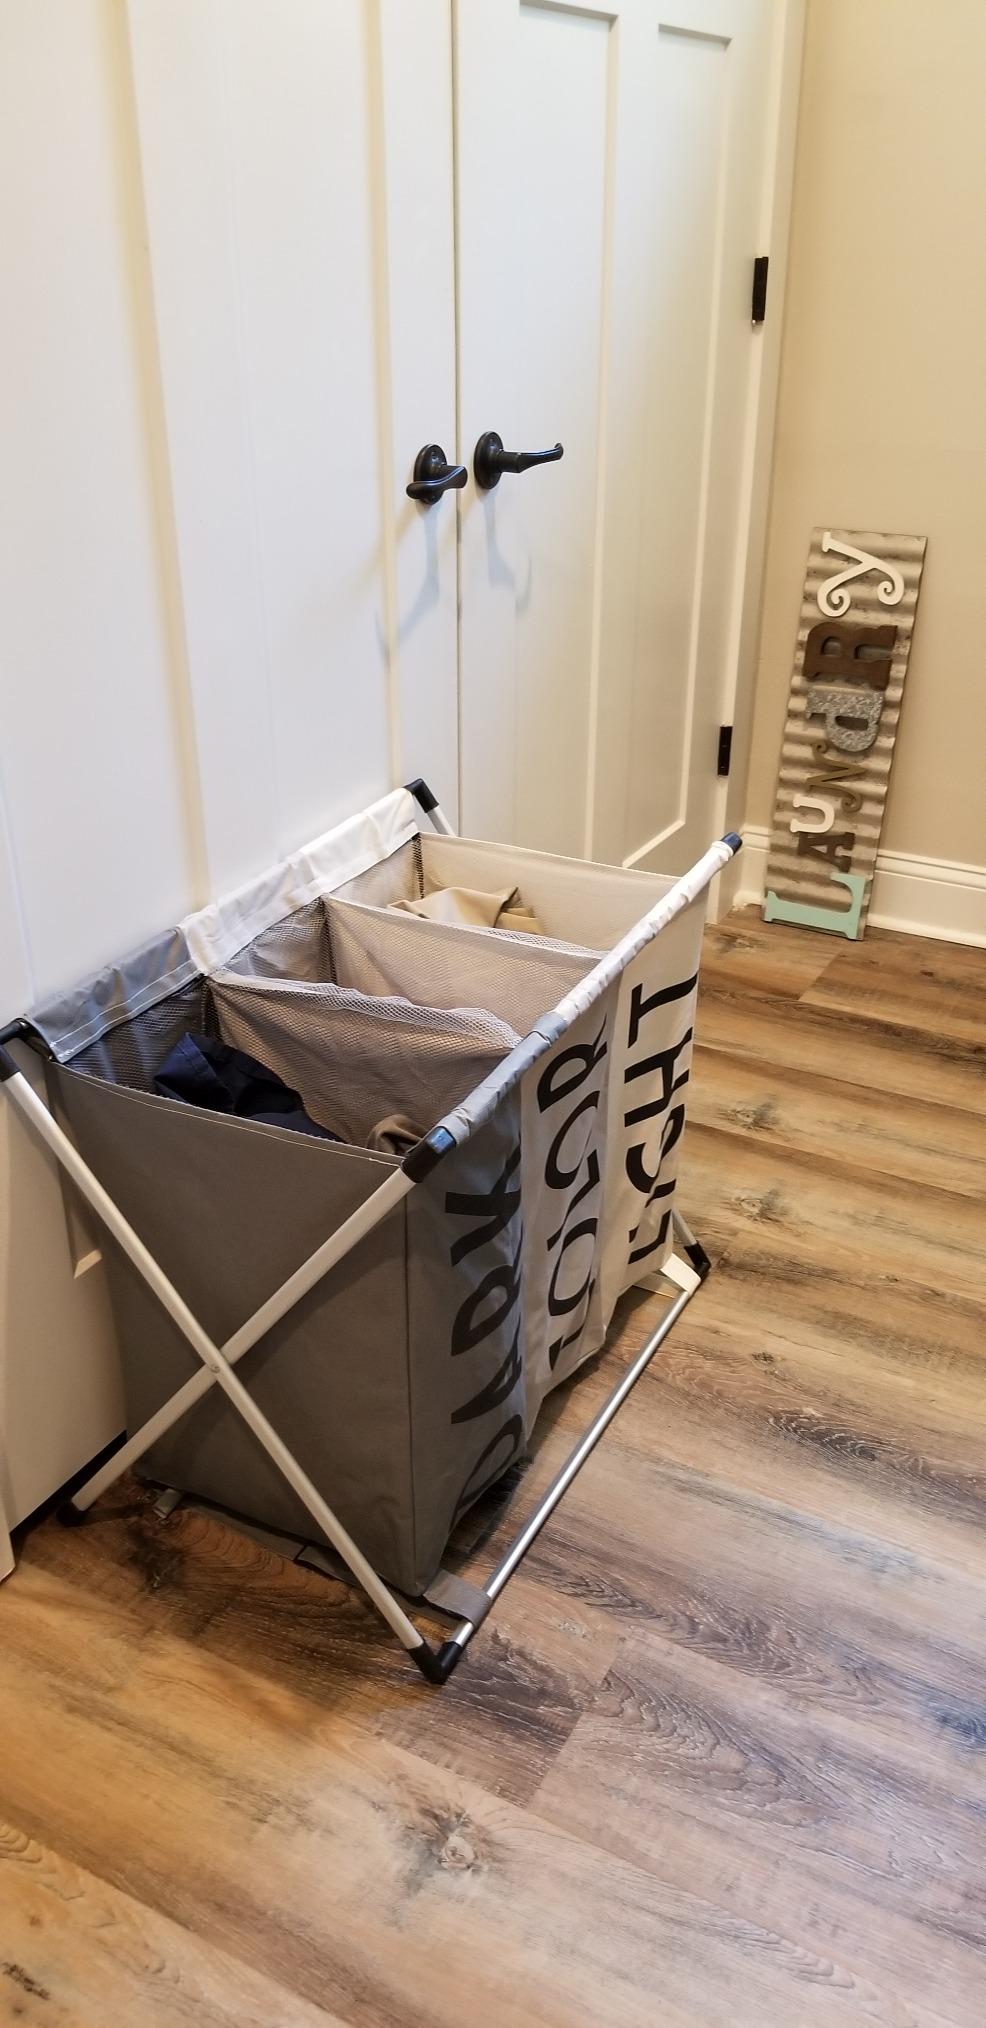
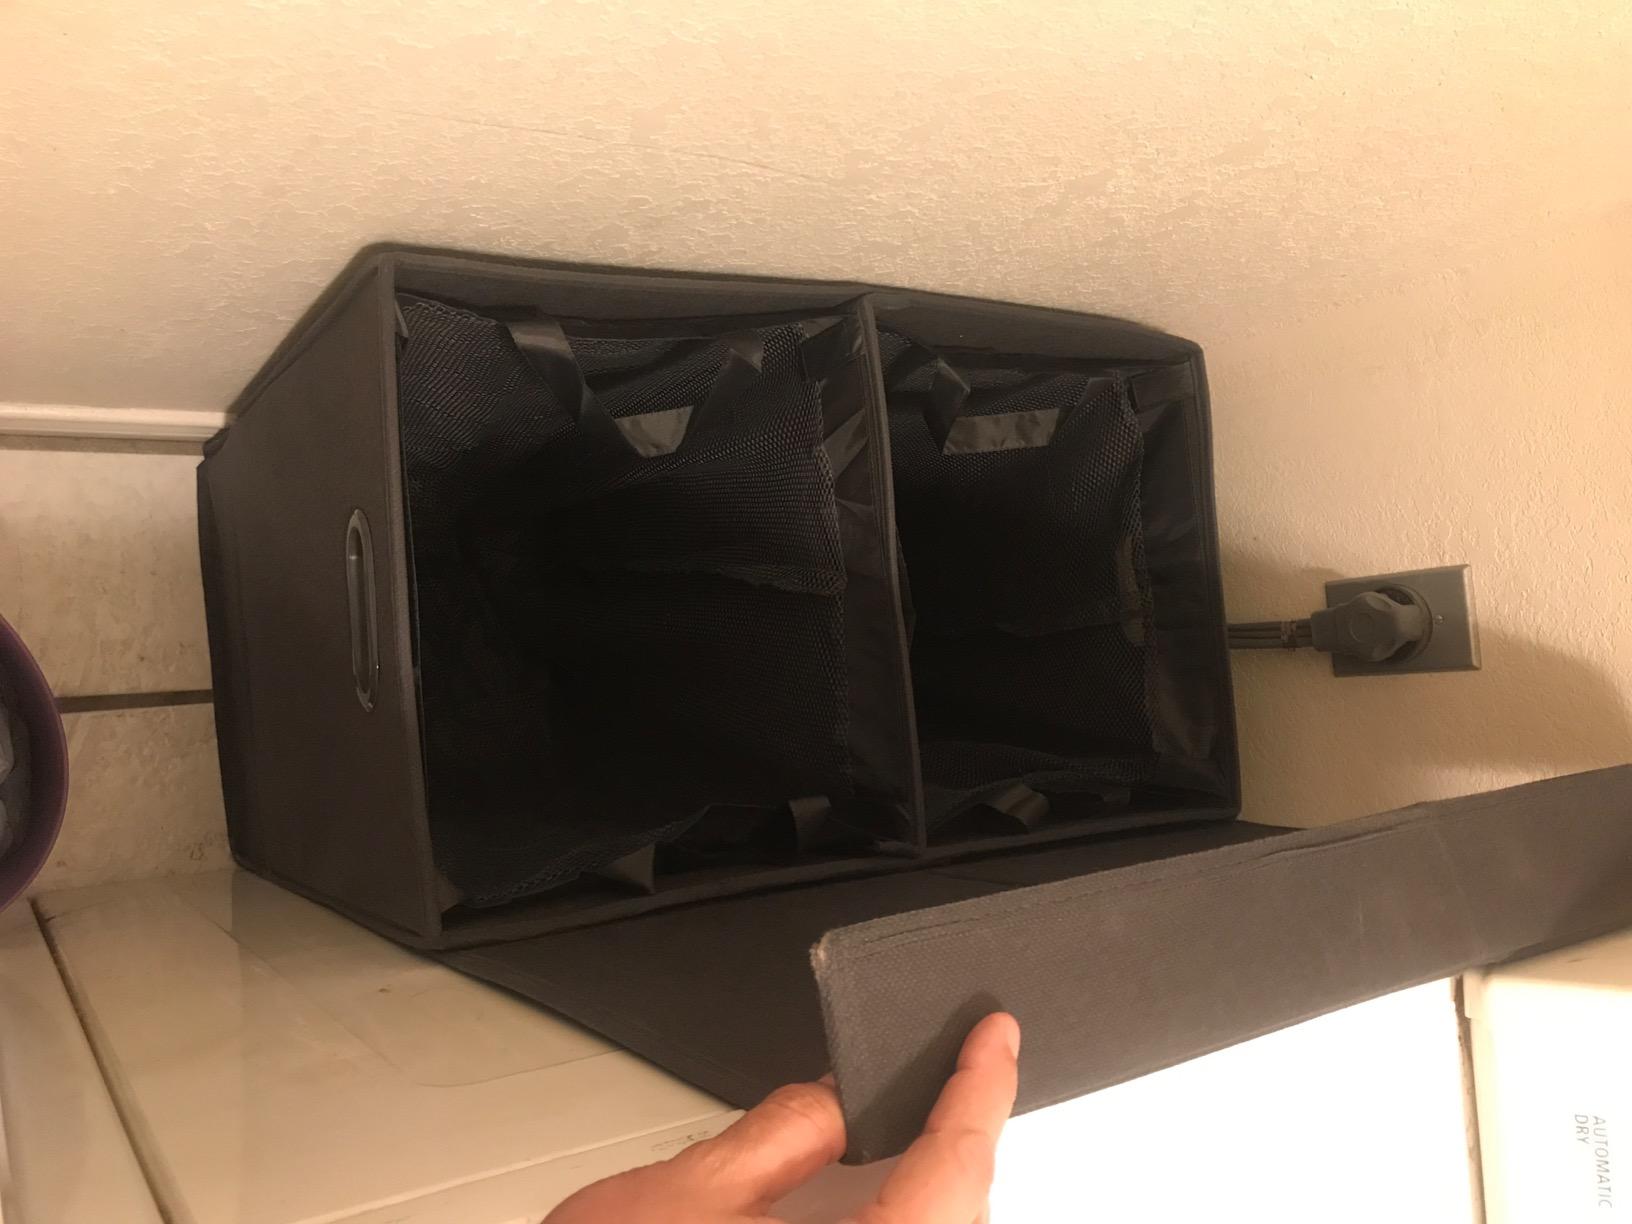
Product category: items_hamper
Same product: no